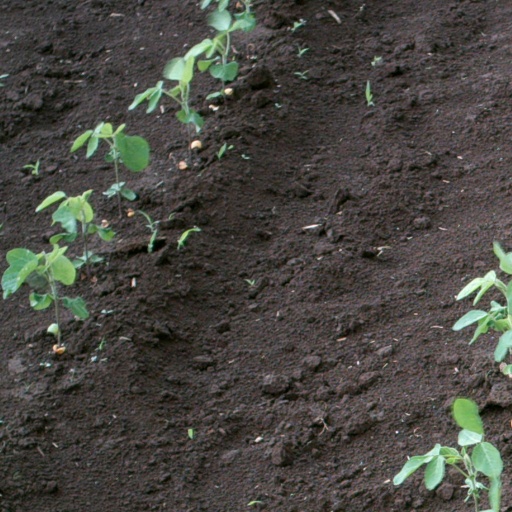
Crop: soybean